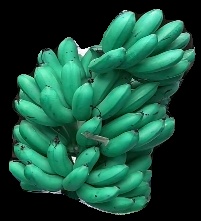
Variety: rasbale
Grade: grade1